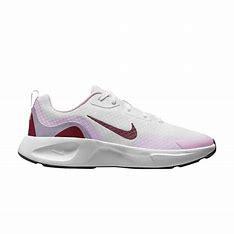
Brand: Nike
Model: Wearallday